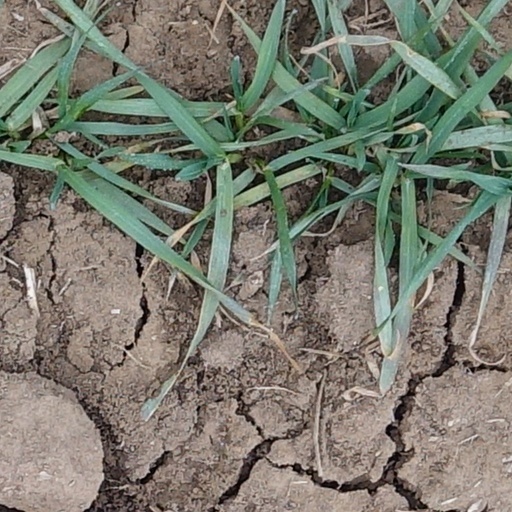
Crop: wheat